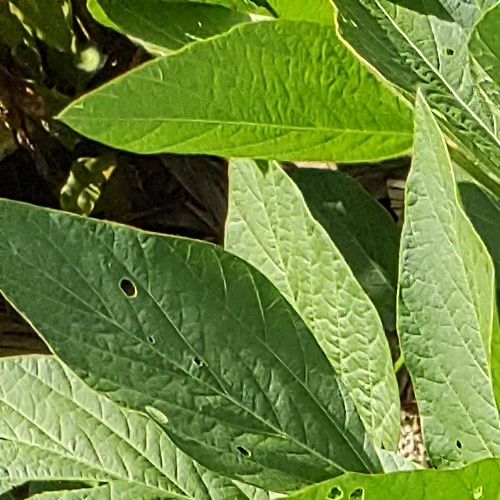
Label: Diabrotica_speciosa